Exploration of Jupiter

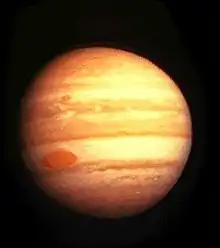
"Pioneer 10" was the first spacecraft to visit Jupiter.

The first spacecraft to explore Jupiter was "Pioneer 10", which flew past the planet in December 1973, followed by "Pioneer 11" twelve months later. "Pioneer 10" obtained the first close-up images of Jupiter and its Galilean moons; the spacecraft studied the planet's atmosphere, detected its magnetic field, observed its radiation belts and determined that Jupiter is mainly fluid. "Pioneer 11" made its closest approach, within some 43,000 km of Jupiter's cloud tops, on December 3, 1974. It obtained dramatic images of the Great Red Spot, made the first observation of Jupiter's immense polar regions, and determined the mass of Jupiter's moon Callisto. The information gathered by these two spacecraft helped astronomers and engineers improve the design of future probes to cope more effectively with the environment around the giant planet.